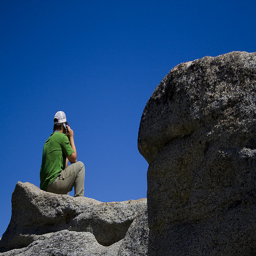
A man sitting on top of a large rock.
A man sitting on large rocks talking on a cell phone.
A man sitting on a rock formation while on his cell phone.
A man is sitting on a rock outcropping and talking on his phone.
A hiker sits on a rock talking on a phone.